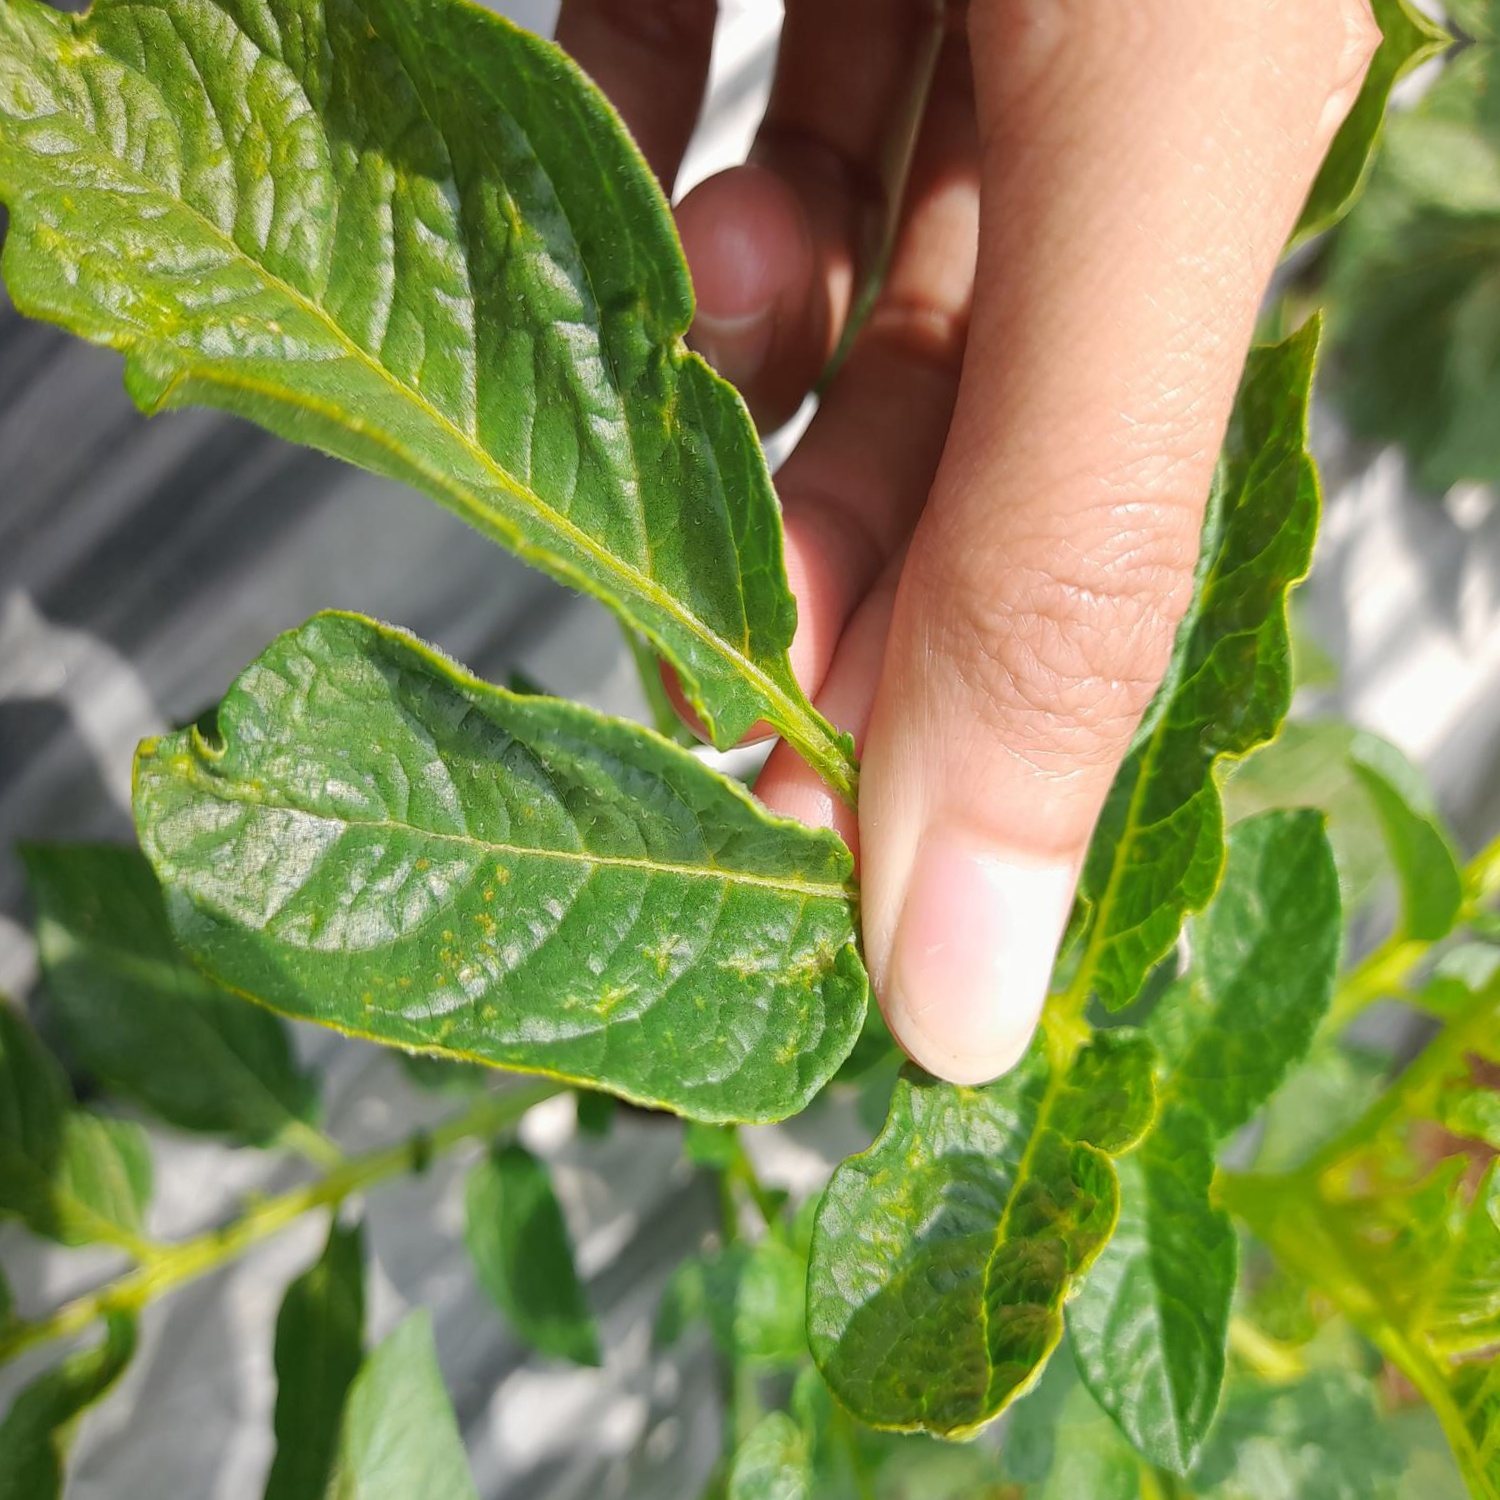
Etiqueta: Virus